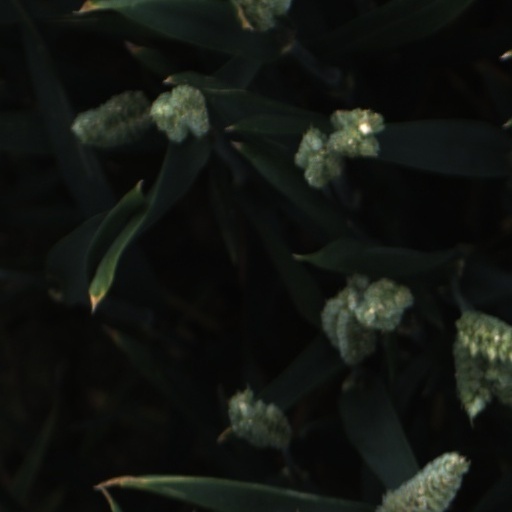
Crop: wheat